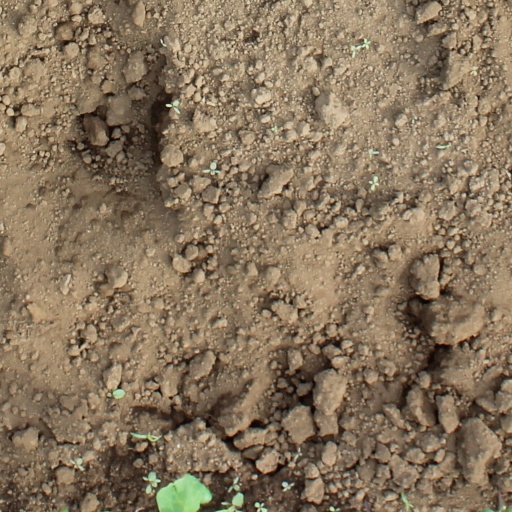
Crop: soybean